Mark Gruenwald

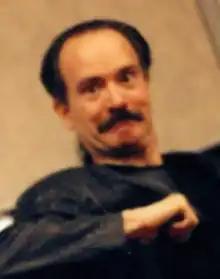
Gruenwald at a comic convention in New York City in the early 1990s

Mark Eugene Gruenwald (June 18, 1953 – August 12, 1996) was an American comic book writer, editor, and occasional penciler known for his long association with Marvel Comics.